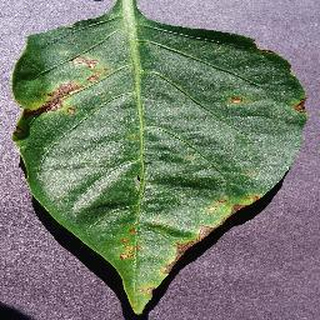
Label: bell_pepper_bacterial_spot